Main Cathedral of the Russian Armed Forces

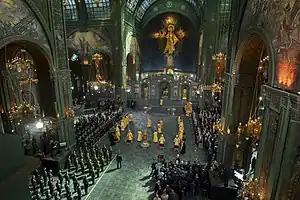
A ceremony in the main temple

According to the official website, "the church was designed in a monumental Russian style, organically incorporating modern architectural approaches and innovations unique to the Orthodox church creation". The façades of the building are finished with metal, the arches are glazed.